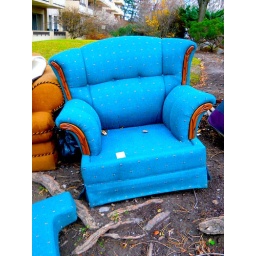
bright blue chair in the garbage